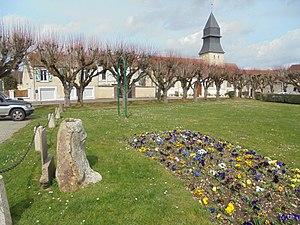
Menhir de Garennes sur Eure
Garennes-sur-Eure est une commune française située dans le département de l'Eure en région Normandie.
Cet article présente la liste des sites mégalithiques de l'Eure, en France.